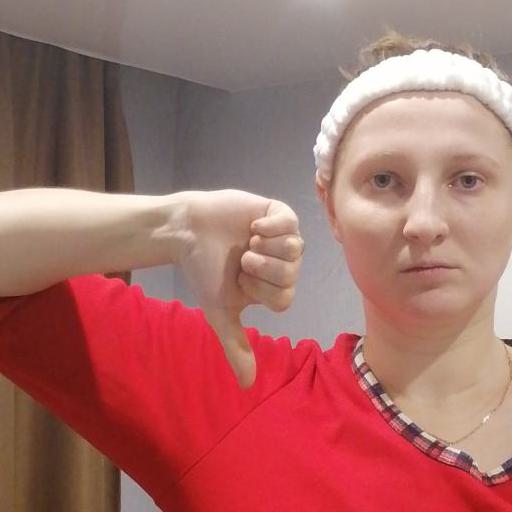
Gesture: dislike